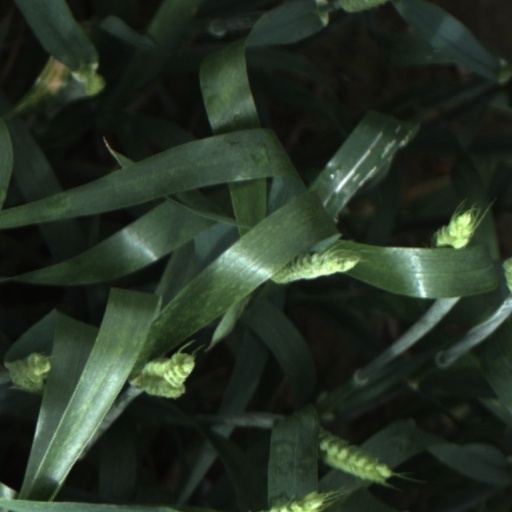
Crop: wheat